Sky position (RA, Dec in degrees): 311.475, -0.7426
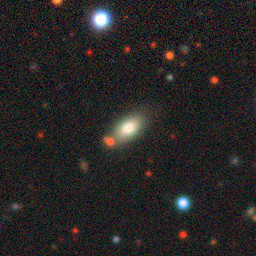
Galaxy morphology: In-between Round Smooth Galaxies